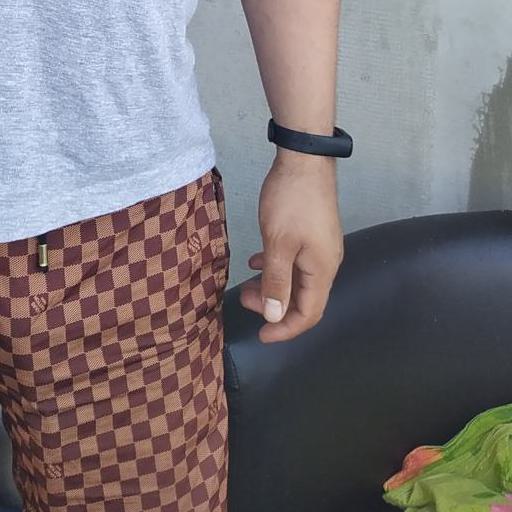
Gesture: no_gesture